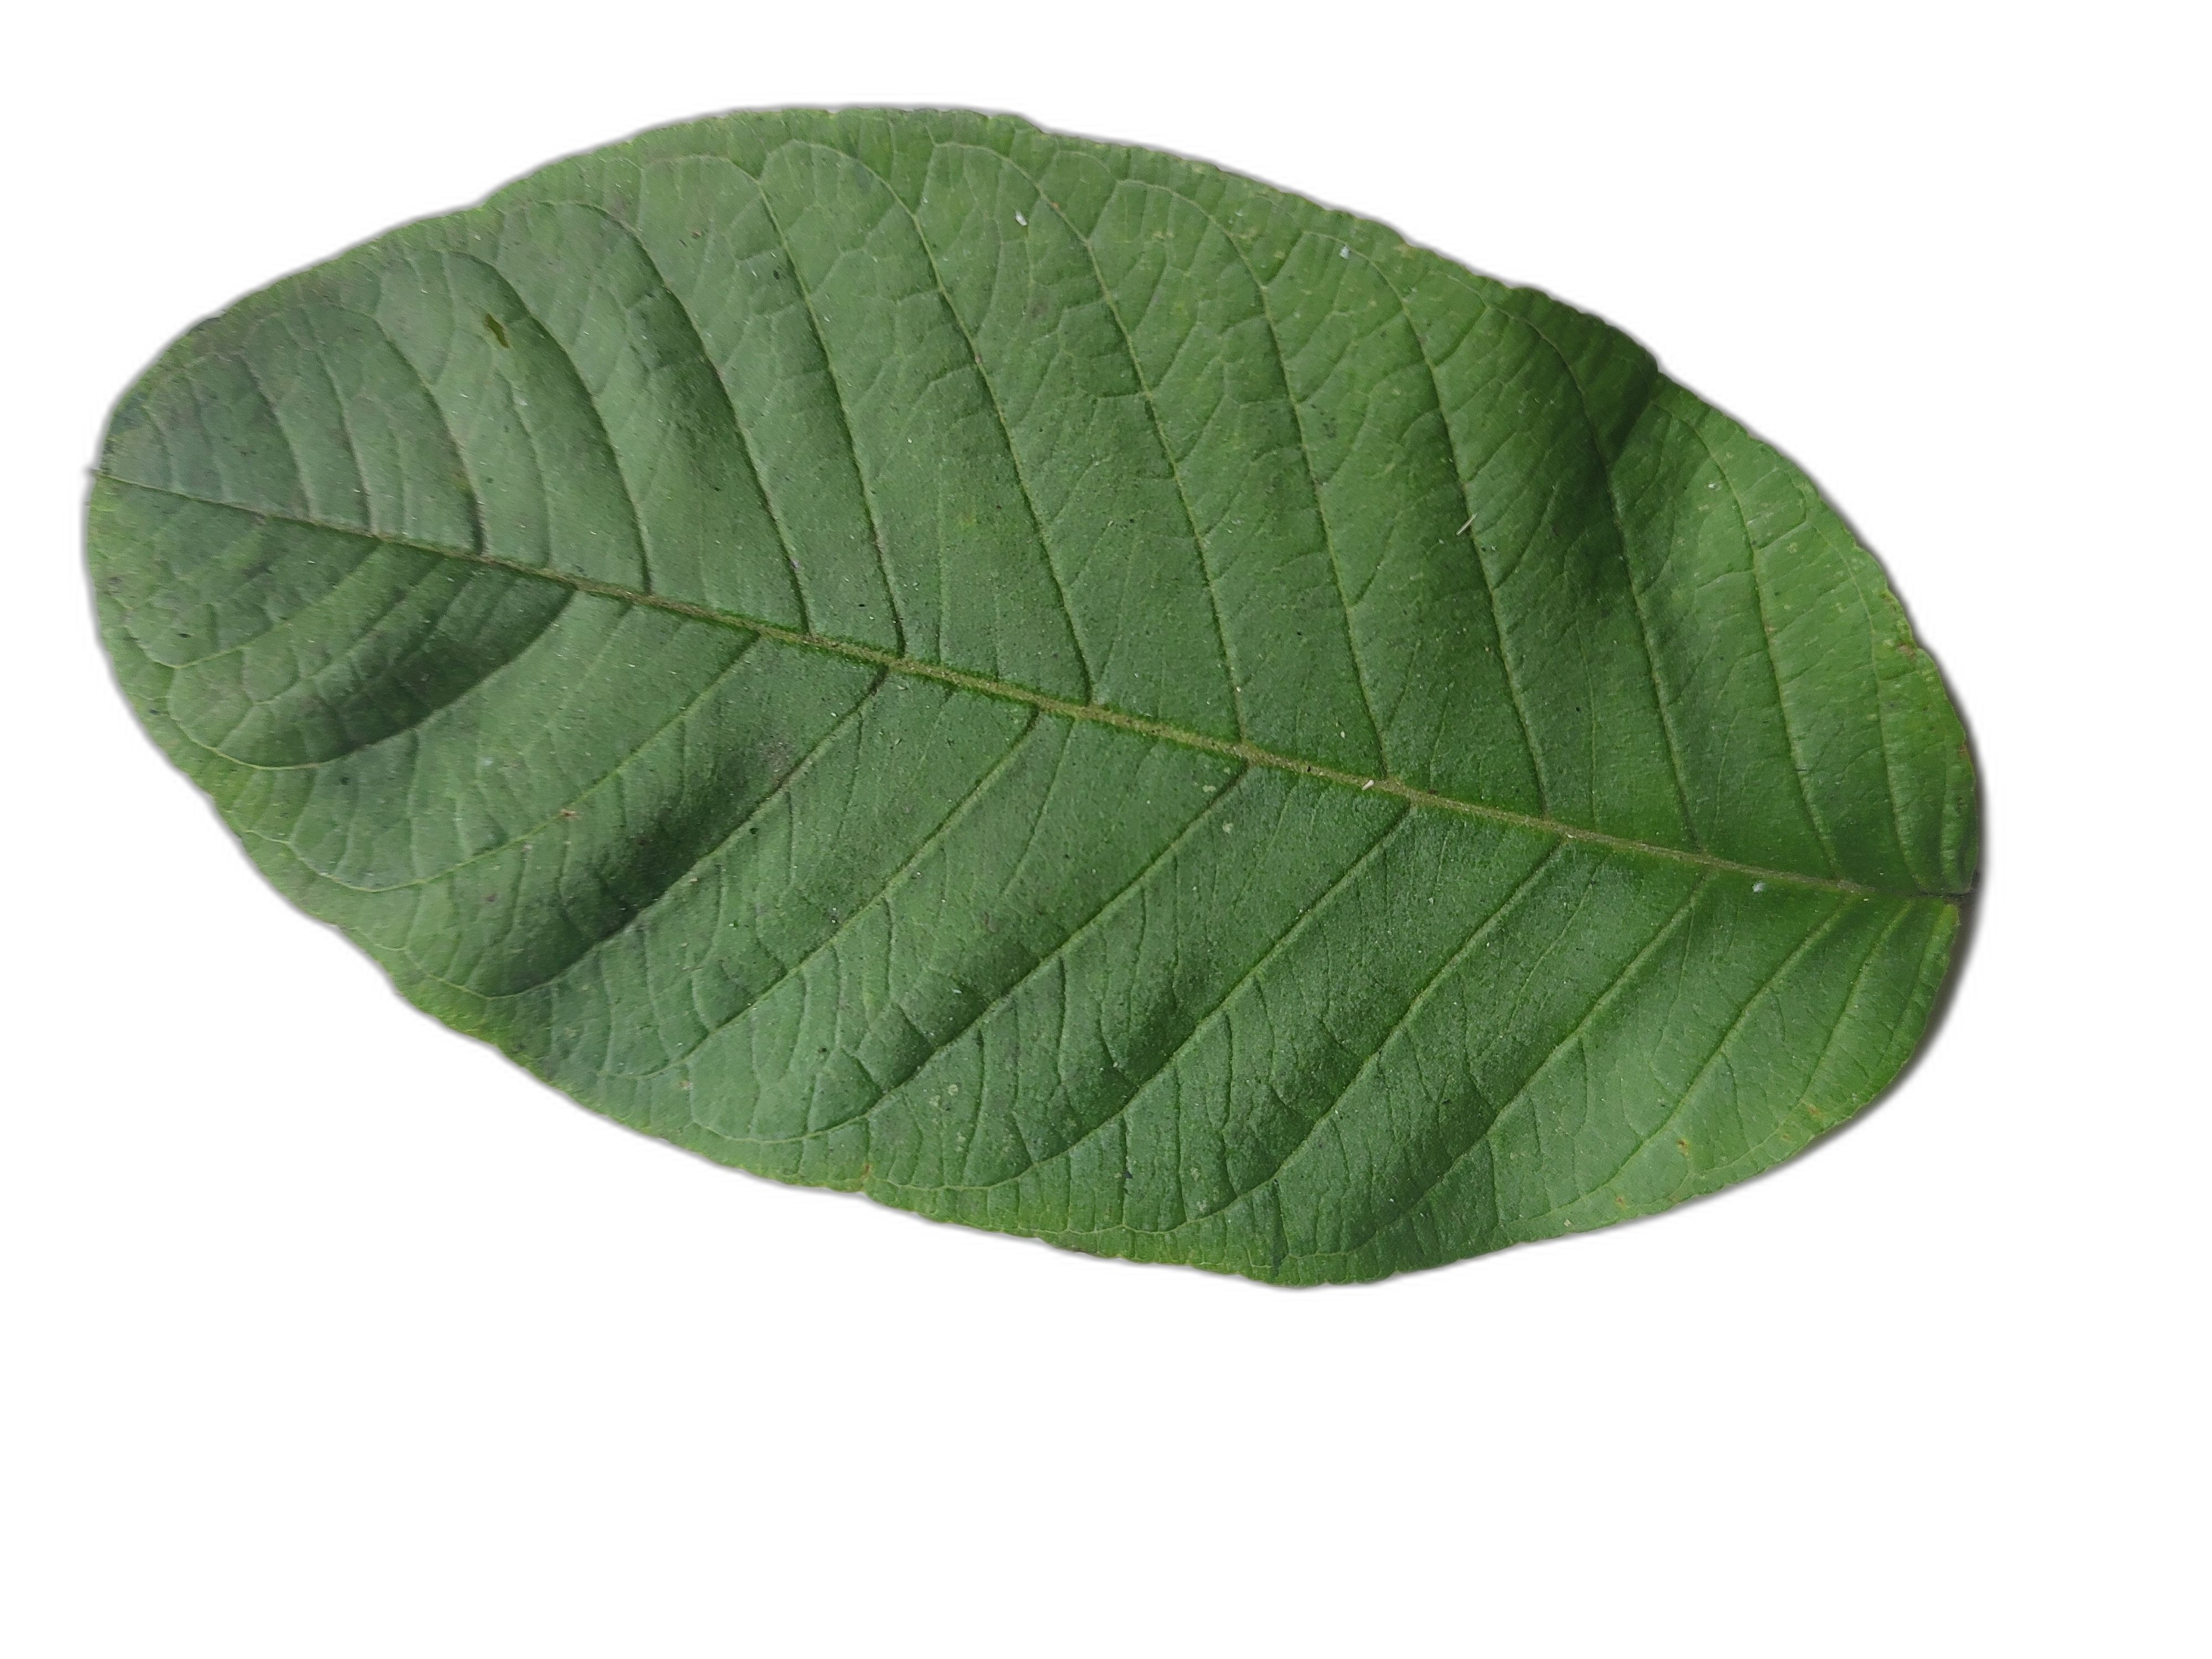
Plant part: leaf
Disease: Healthy